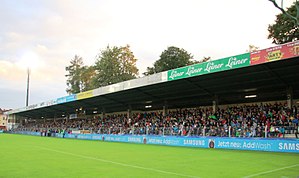
SK Vorwärts Steyr
Sportklub Vorwärts Steyr er en østrigsk fodboldklub fra byen Steyr. Klubben spiller i 2. Liga, og har hjemmebane på Vorwärts Stadium. Klubben blev grundlagt i 1919.